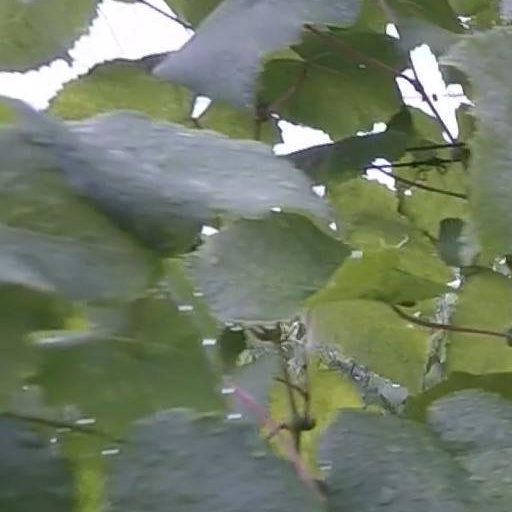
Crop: grape